Wilhelm Grosz

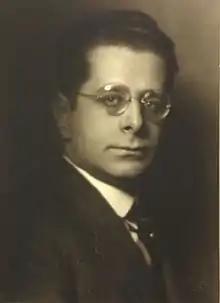
Wilhelm Grosz

Wilhelm Grosz (11 August 1894 – 10 December 1939), sometimes credited as Hugh Williams, was an Austrian composer, pianist, and conductor, who from 1934, worked in the UK, before moving to the USA in 1938. Grosz composed both classical concert works and (from exile) internationally successful popular songs.